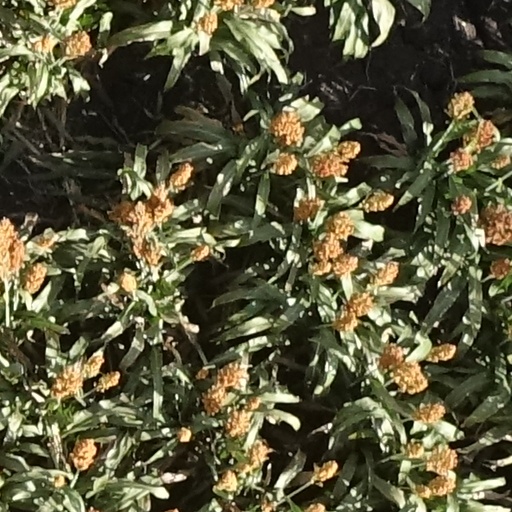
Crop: sorghum